Great hornbill

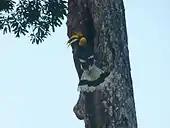
Male feeding the female at the nest

During the breeding season (January to April) great hornbills become very vocal. They make loud duets, beginning with a loud "kok" given about once a second by the male, to which the female joins in. The pair then calls in unison, turning into a rapid mixture of roars and barks. They prefer mature forests for nesting. Large, tall and old trees, particularly emergents that rise above the canopy, seem to be preferred for nesting. They form monogamous pair bonds and live in small groups of 2-40 individuals. Group courtship displays involving up to 20 birds have been observed.